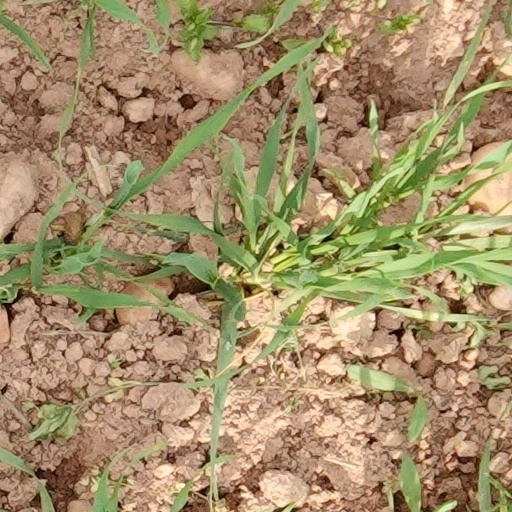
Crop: wheat